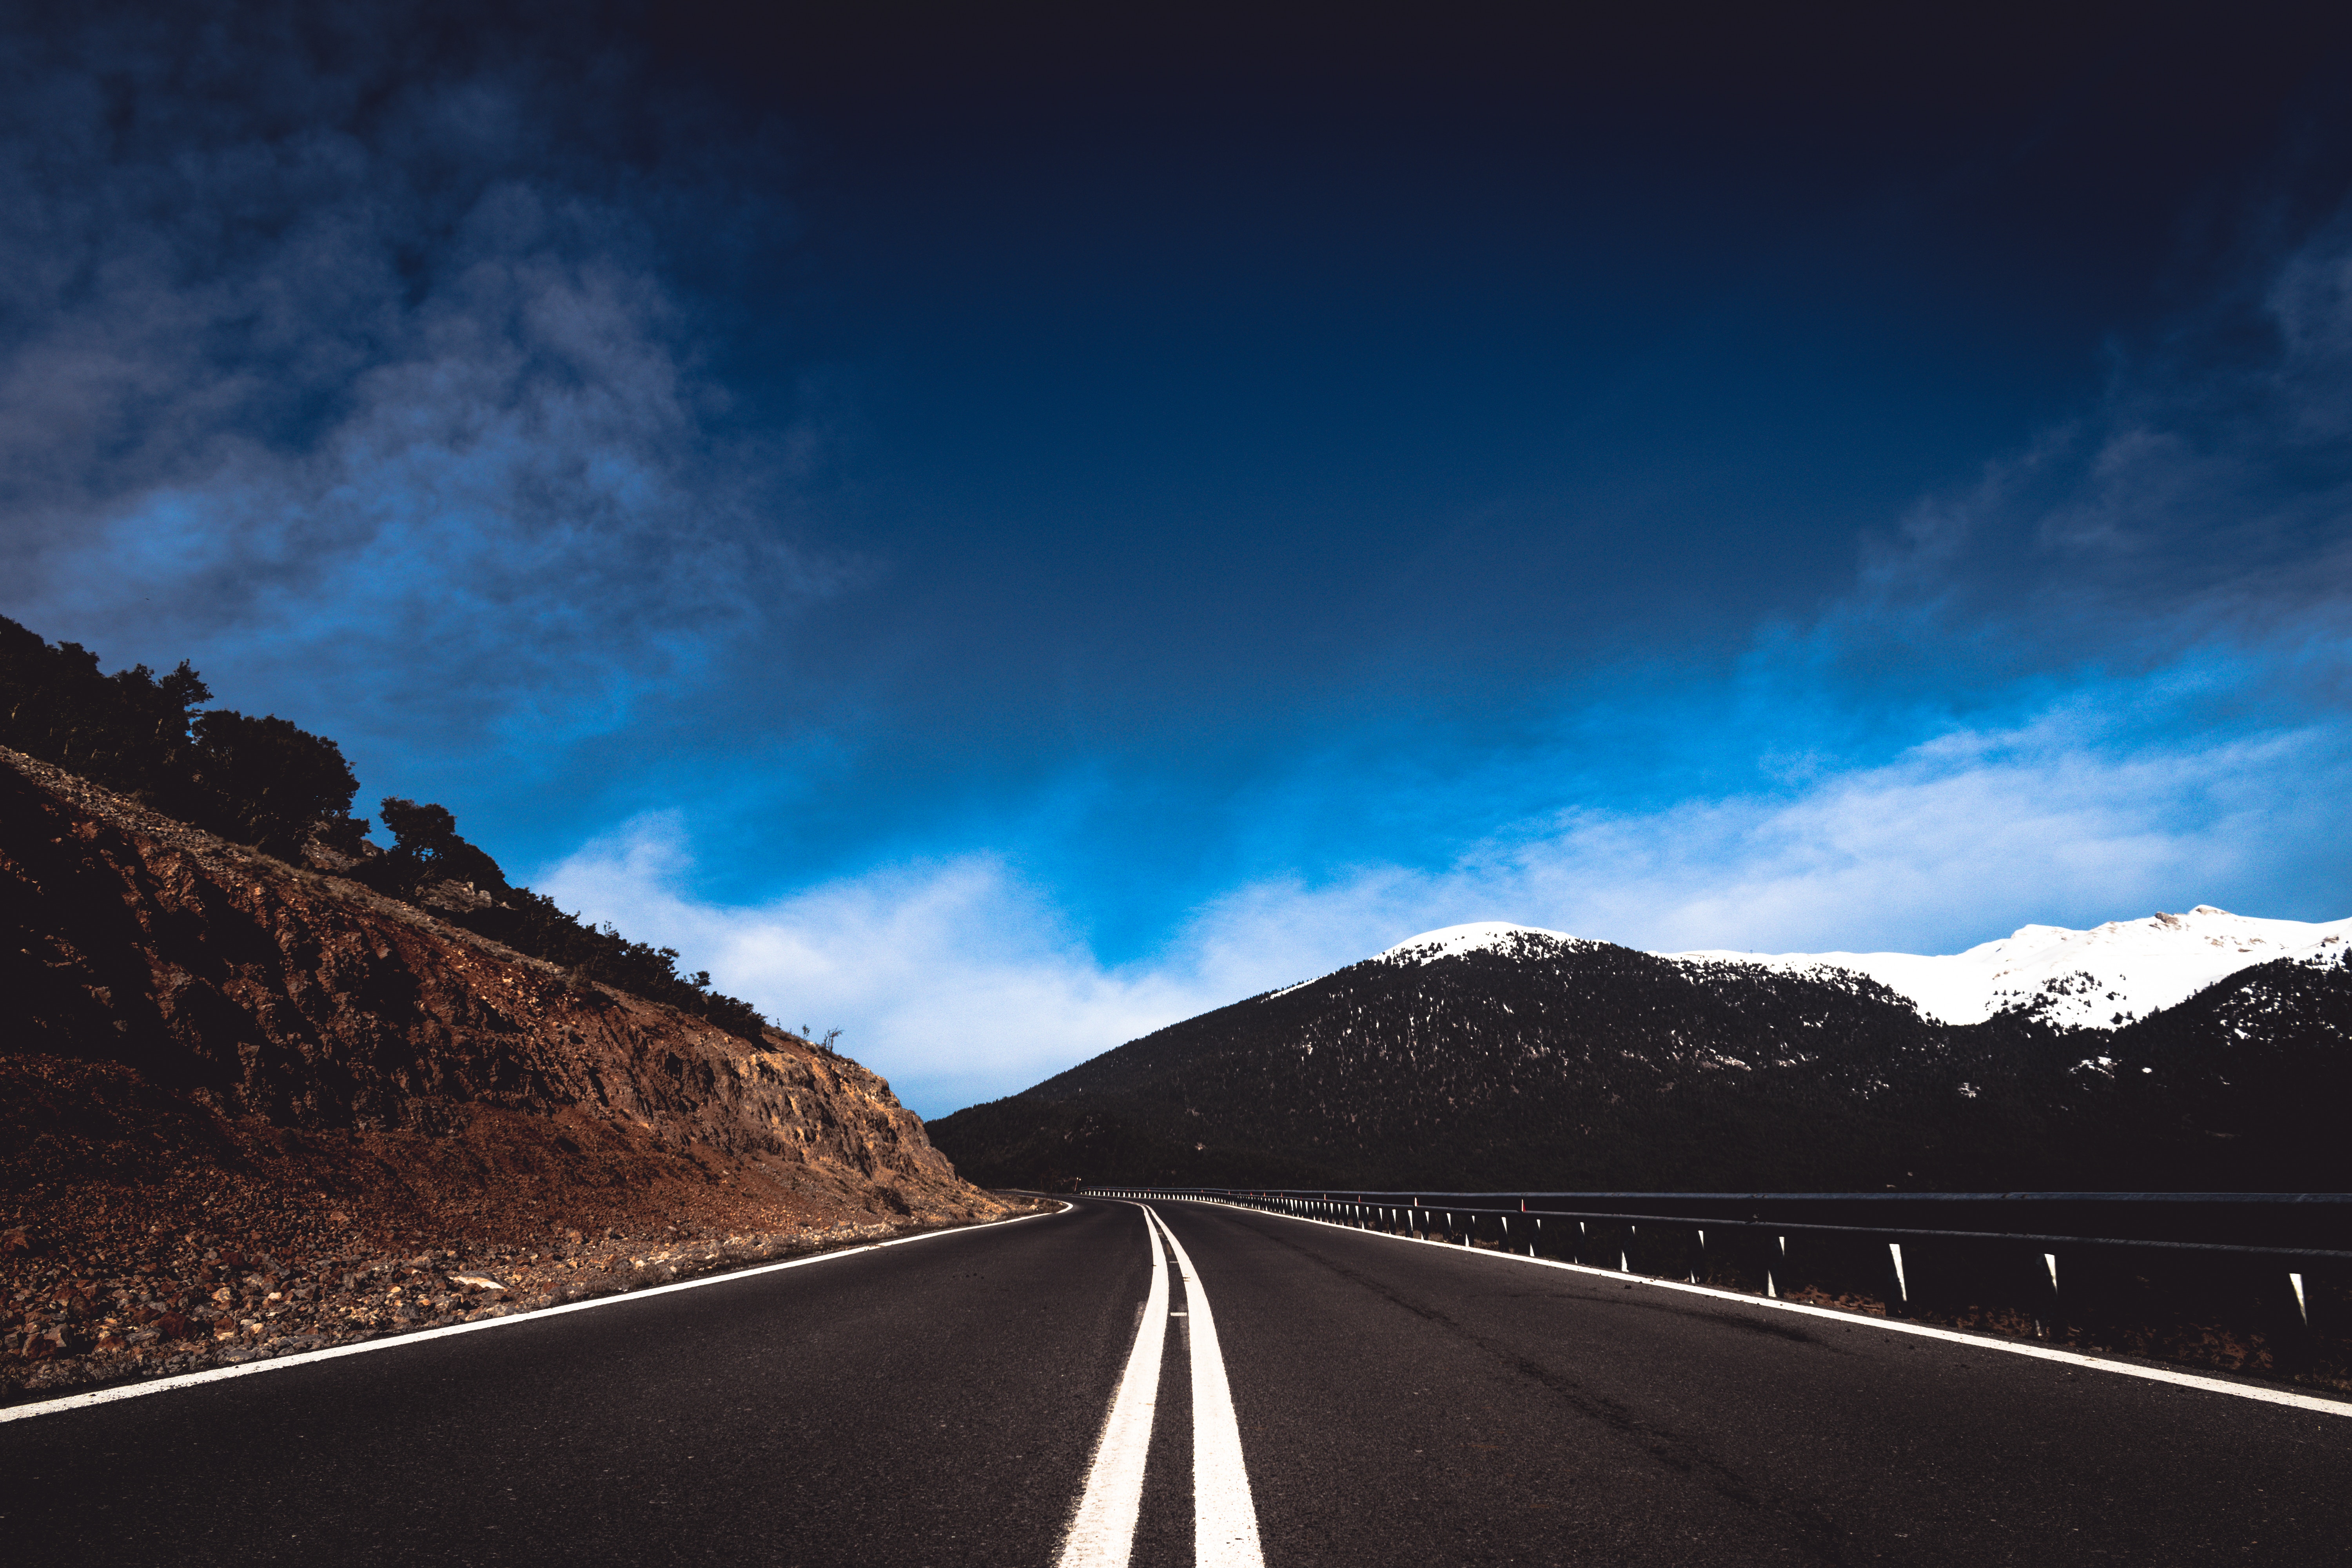
landscape, horizon, mountain, snow, cloud, sky, road, sunlight, morning, hill, highway, dawn, mountain range, dusk, evening, road trip, infrastructure, meteorological phenomenon, mountainous landforms